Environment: real
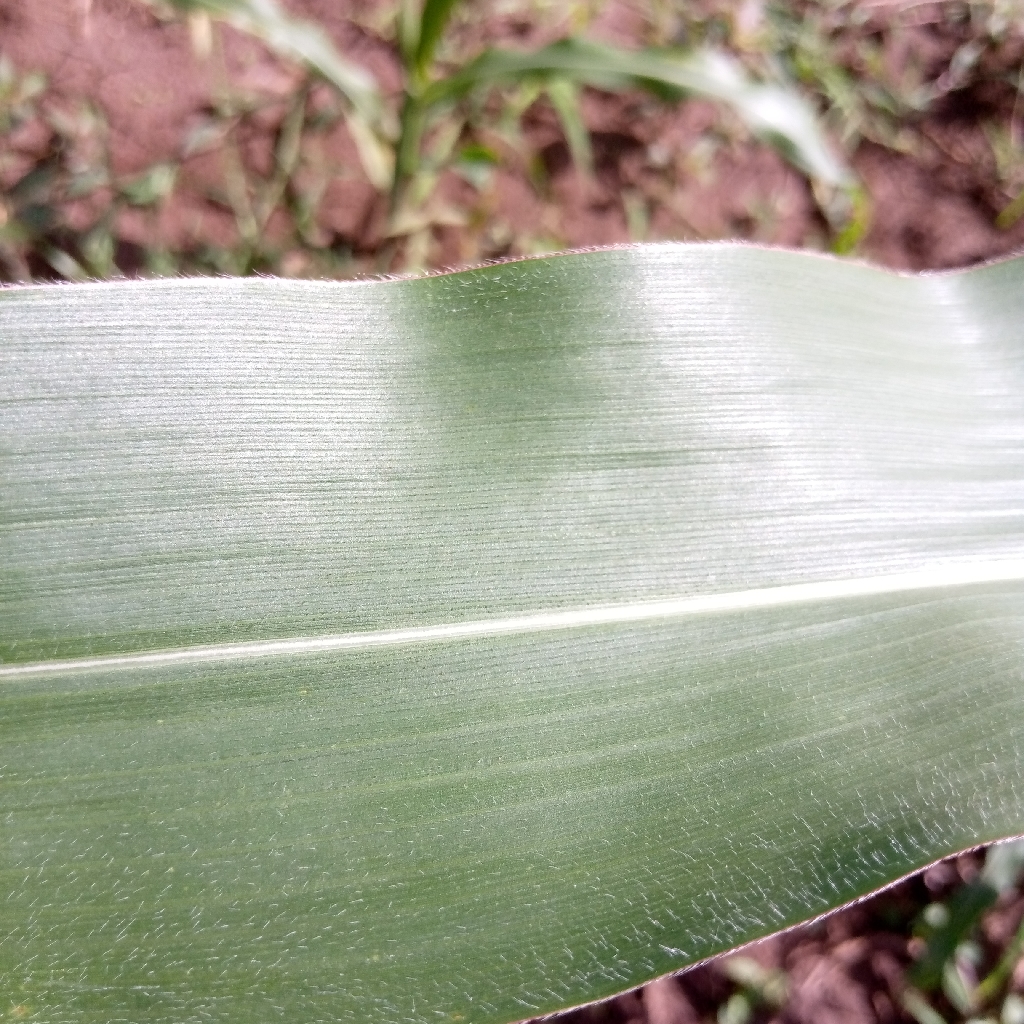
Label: healthy